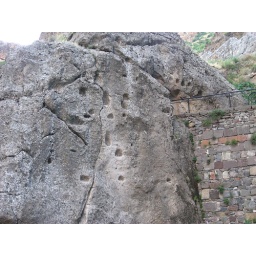
more holes in the wall to try to throw stones into for good luck